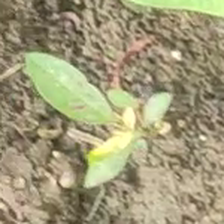
Weed species: Moti_dudhi(Euphorbia_geneculata_L)